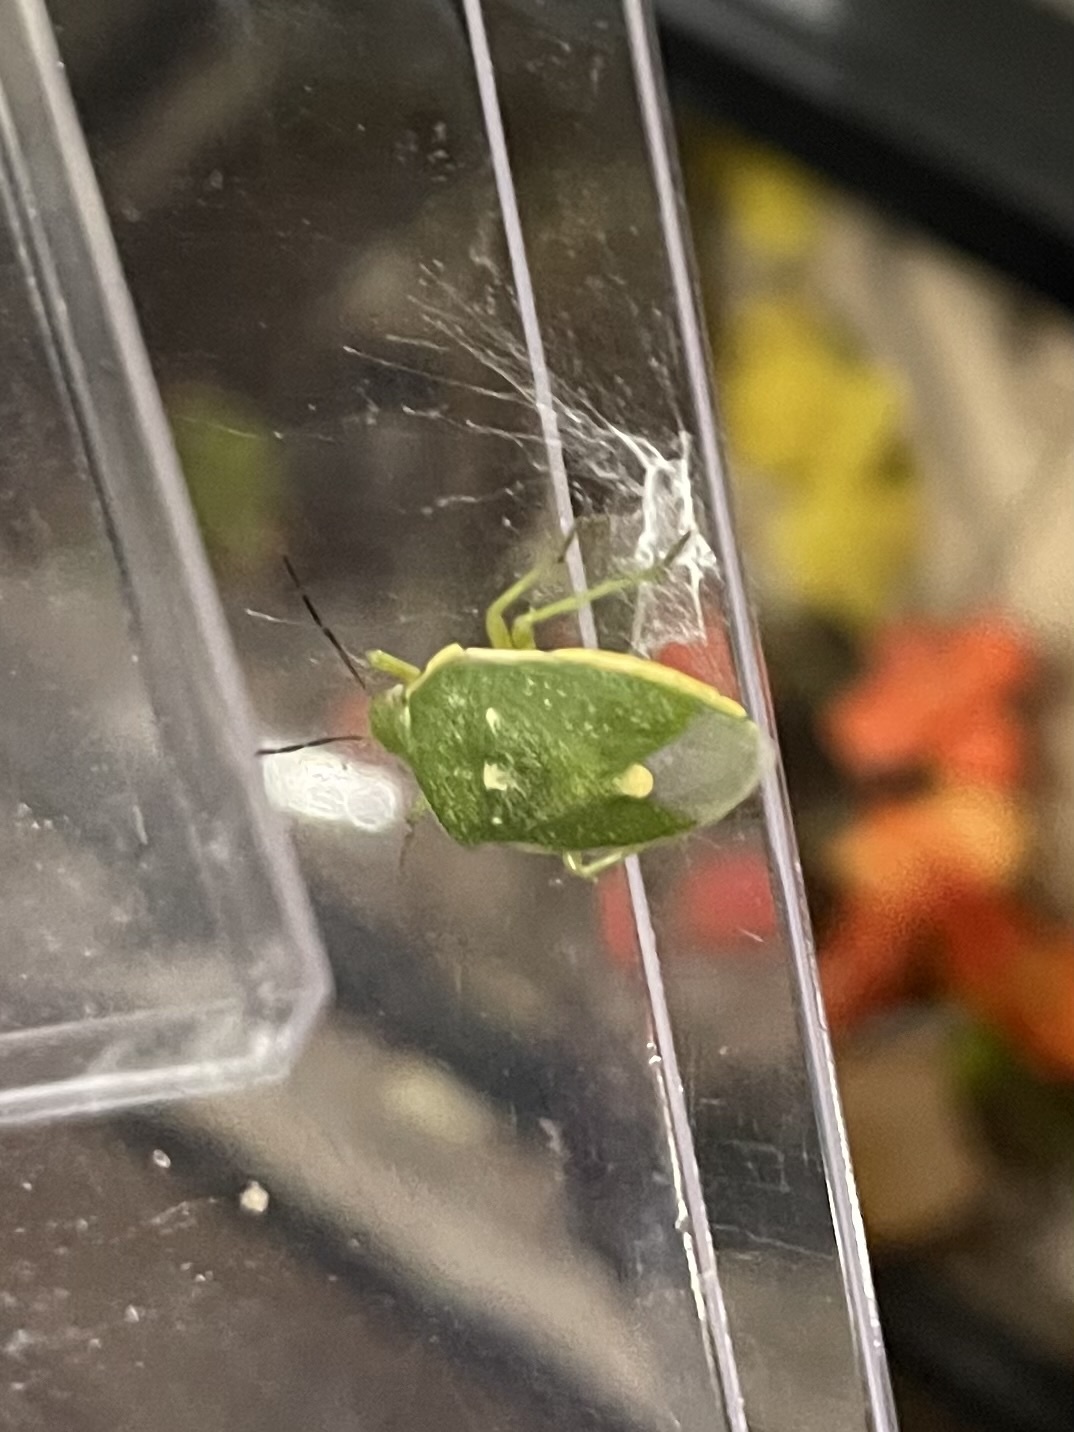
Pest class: stink_bug